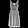
Label: Dress